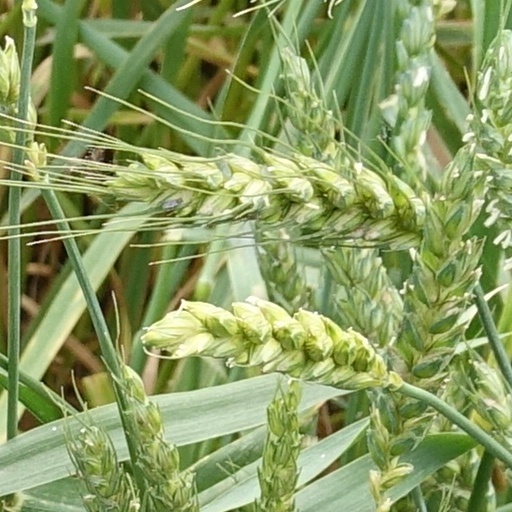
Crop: wheat